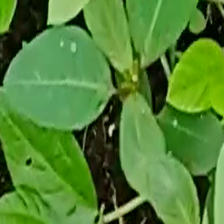
Weed species: Moti_dudhi(Euphorbia_geneculata_L)